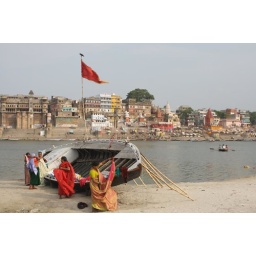
Women from South India dress up after taking a holy bath in the Ganga on the eastern bank.